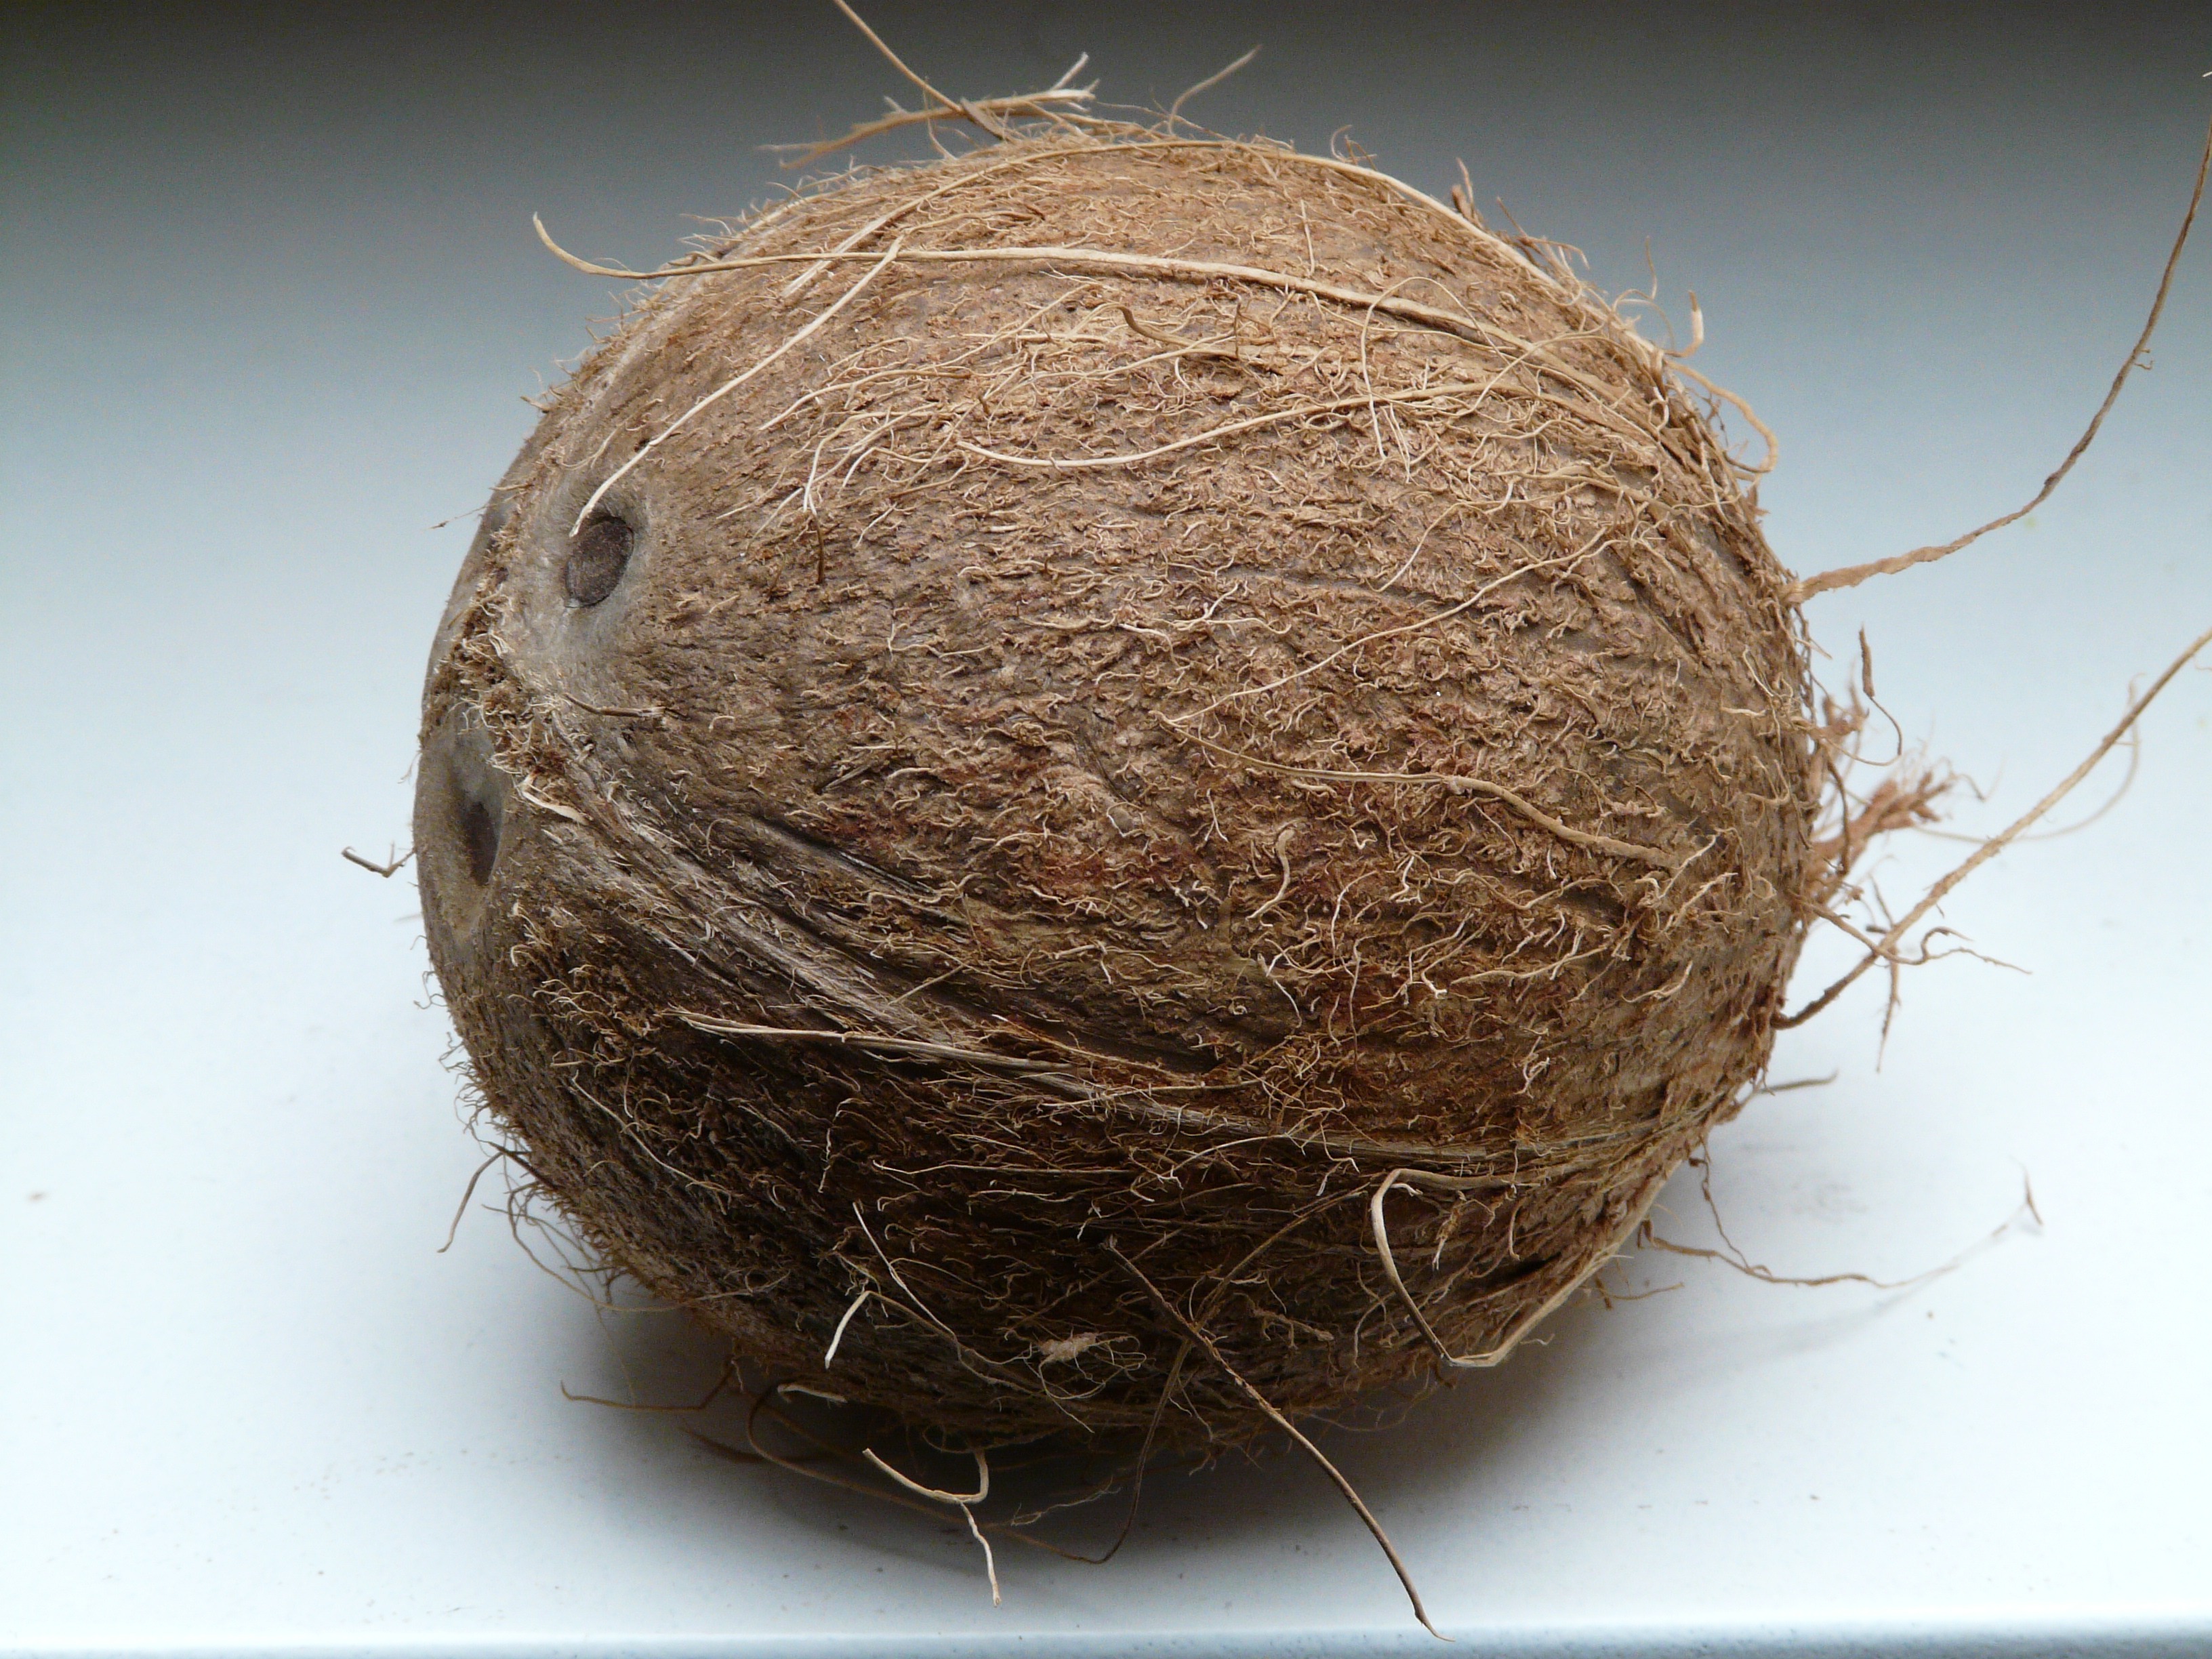
branch, bird, sweet, food, mediterranean, palm, eat, delicious, egg, twig, coconut, bird nest, exotic, nest, coconuts, drupe, stone bowl, coconut shell, coconut fibres